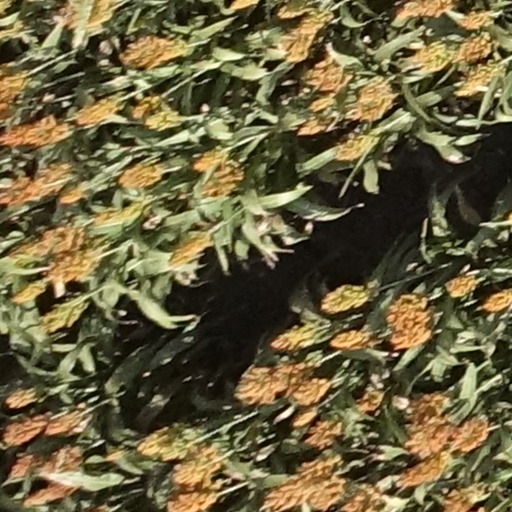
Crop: sorghum